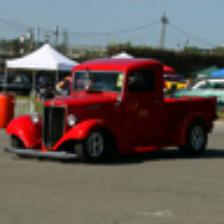
Label: NonHuman